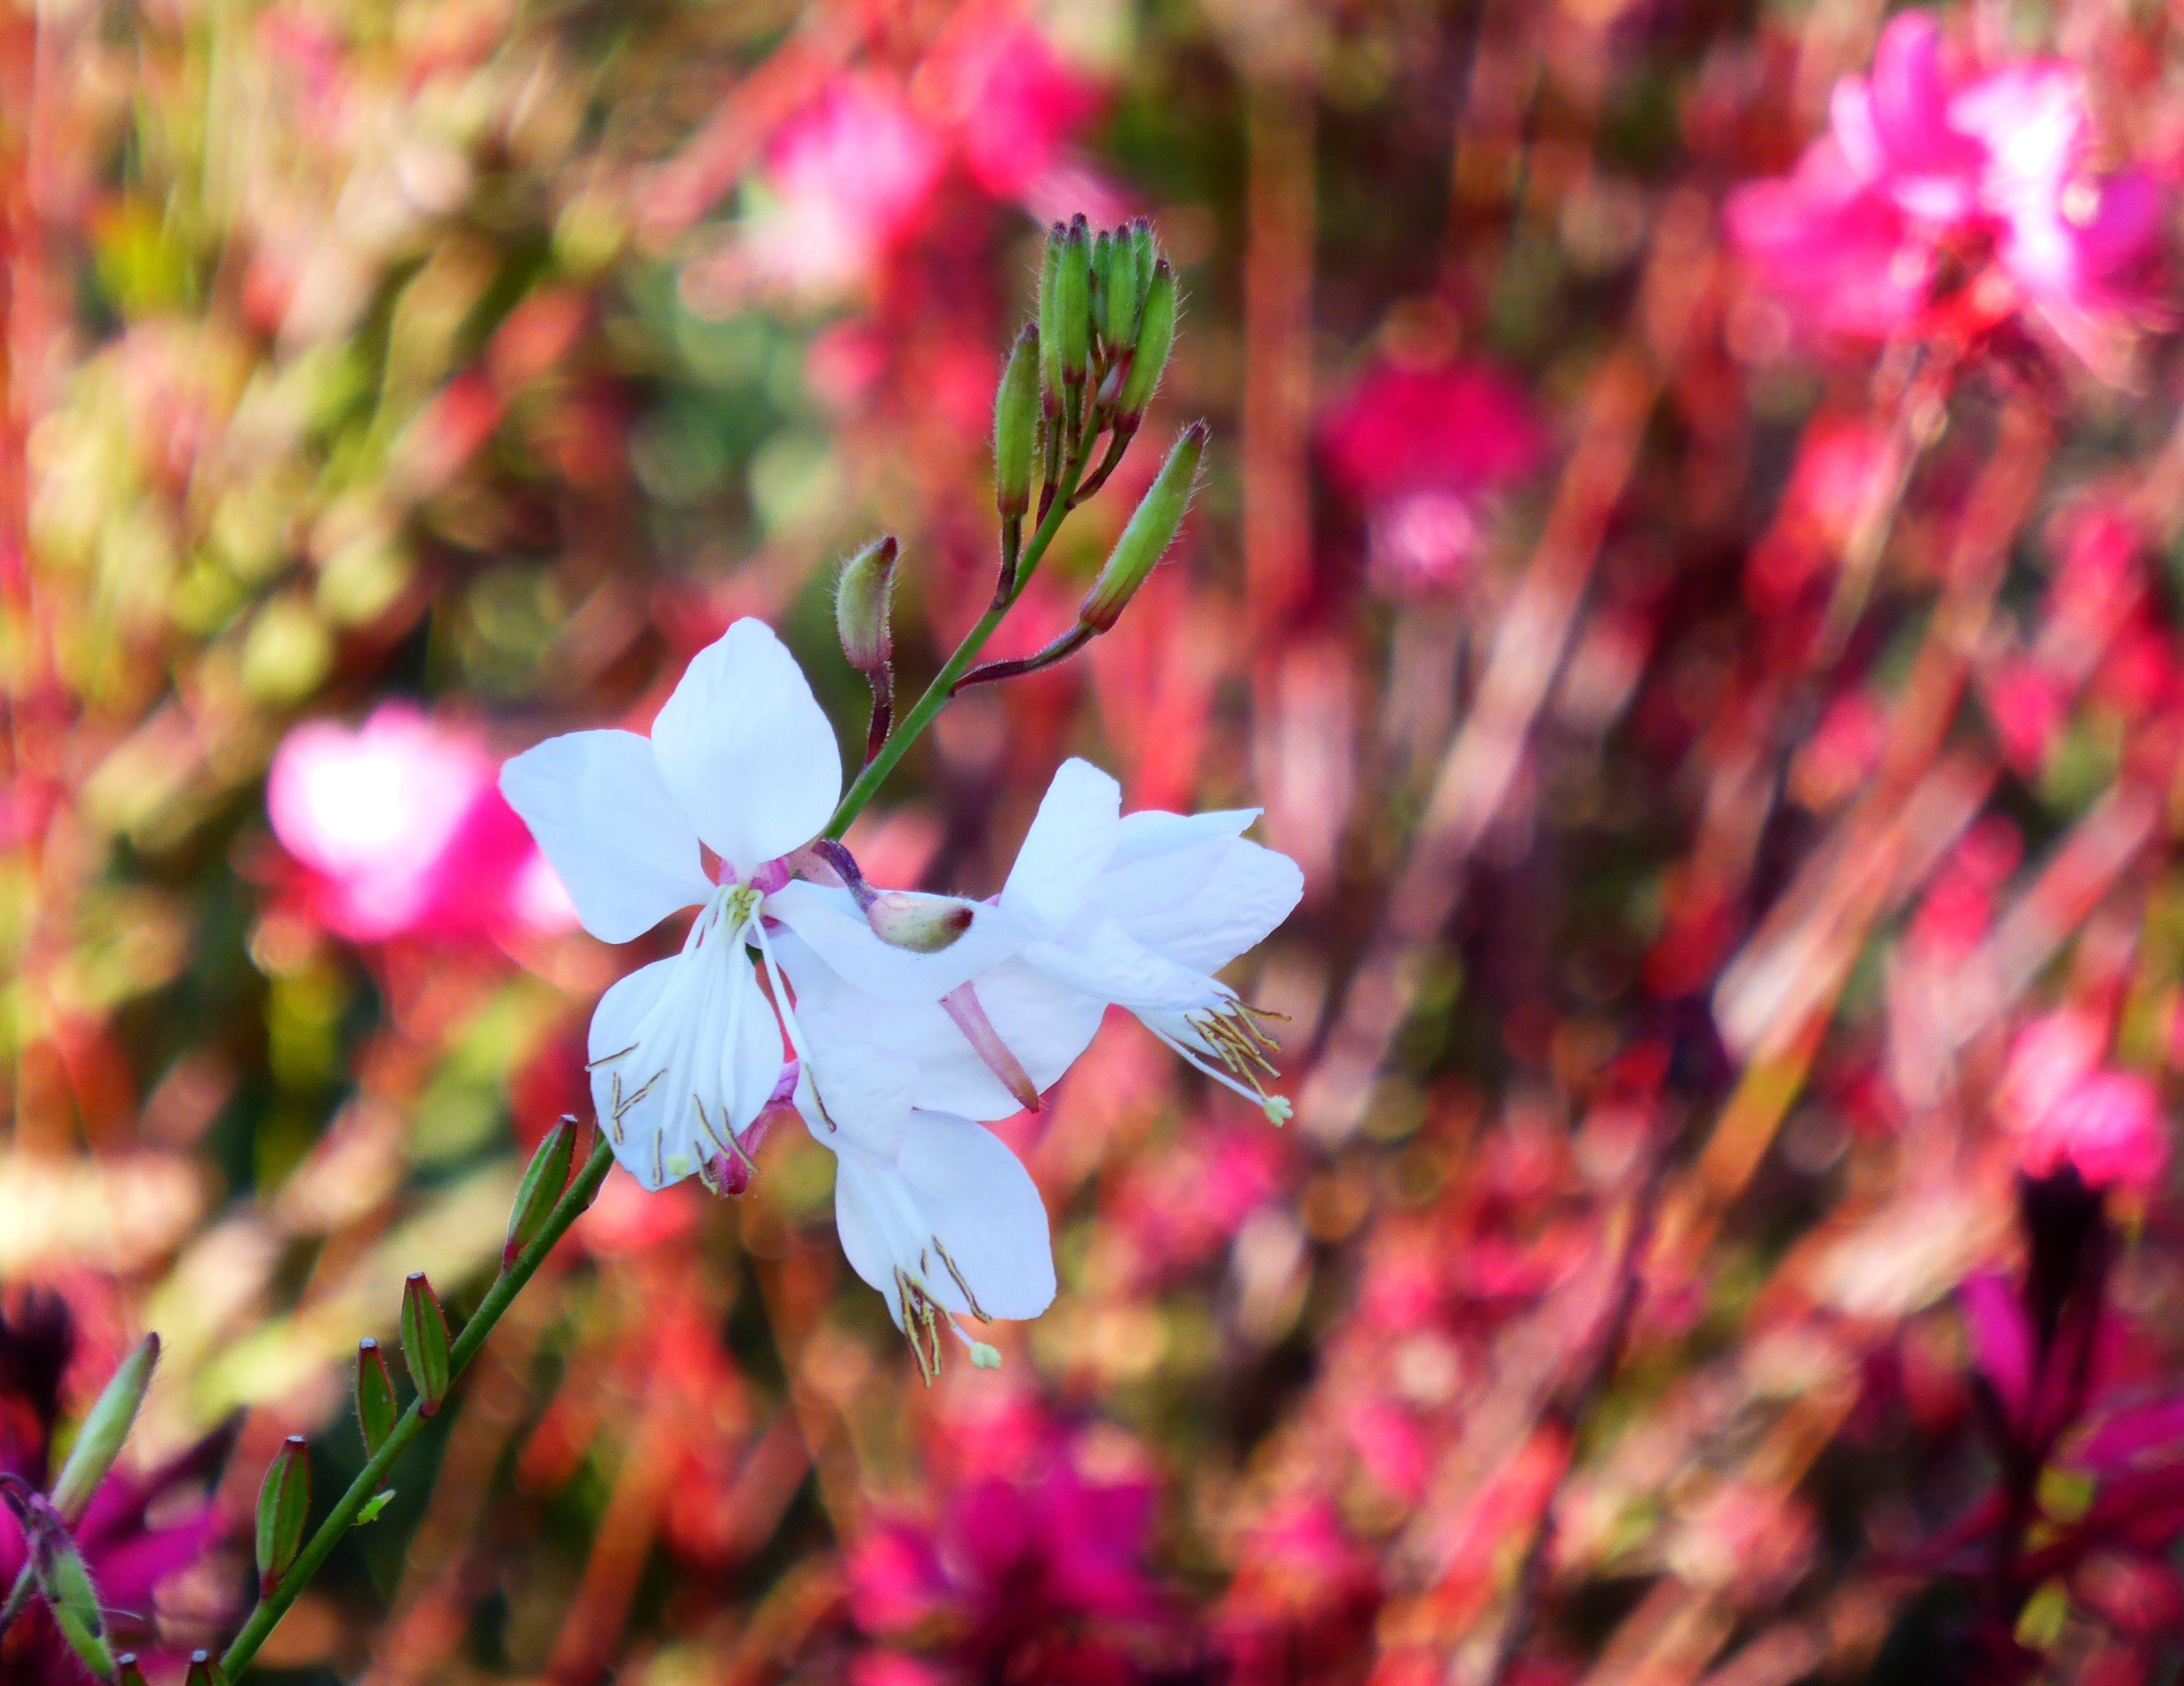
tree, nature, branch, blossom, plant, leaf, flower, petal, wind, spring, red, autumn, botany, pink, flora, season, wildflower, shrub, macro photography, flowering plant, woody plant, land plant, the expression of